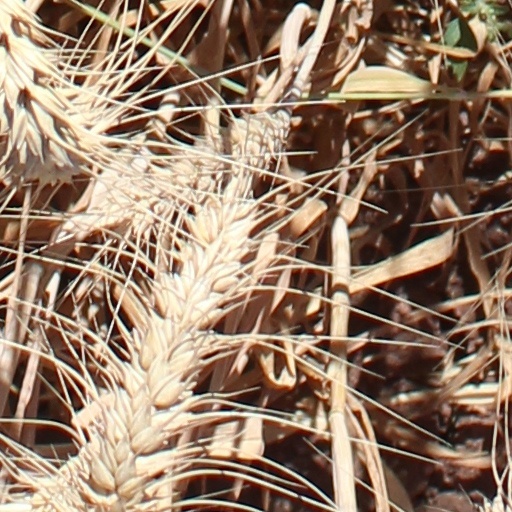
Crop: wheat